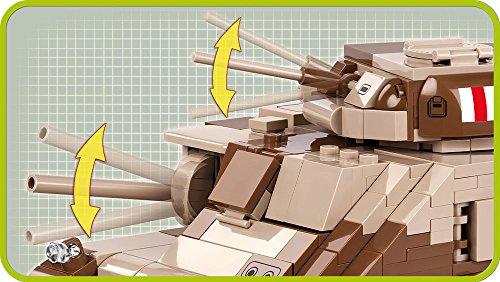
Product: COBI Historical Collection M3 Grant Tank
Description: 1 figure of a soldier with accessories.
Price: $39.90
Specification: ProductDimensions:17.7x2.4x12inches|ItemWeight:1.47pounds|ShippingWeight:1.88pounds(Viewshippingratesandpolicies)|ASIN:B07C4TRGRK|Itemmodelnumber:COB02391|Manufacturerrecommendedage:7-15years